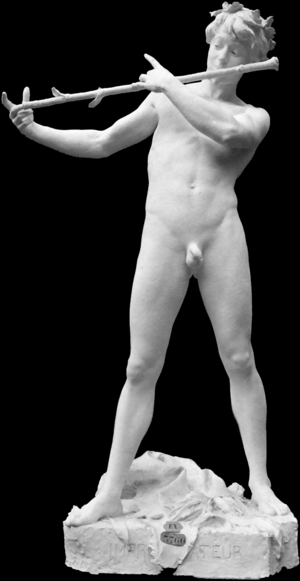
Maurice Félix Charpentier est un sculpteur français, né à Bollène le 10 janvier 1858 et mort dans le 14ᵉ arrondissement de Paris le 7 décembre 1924.